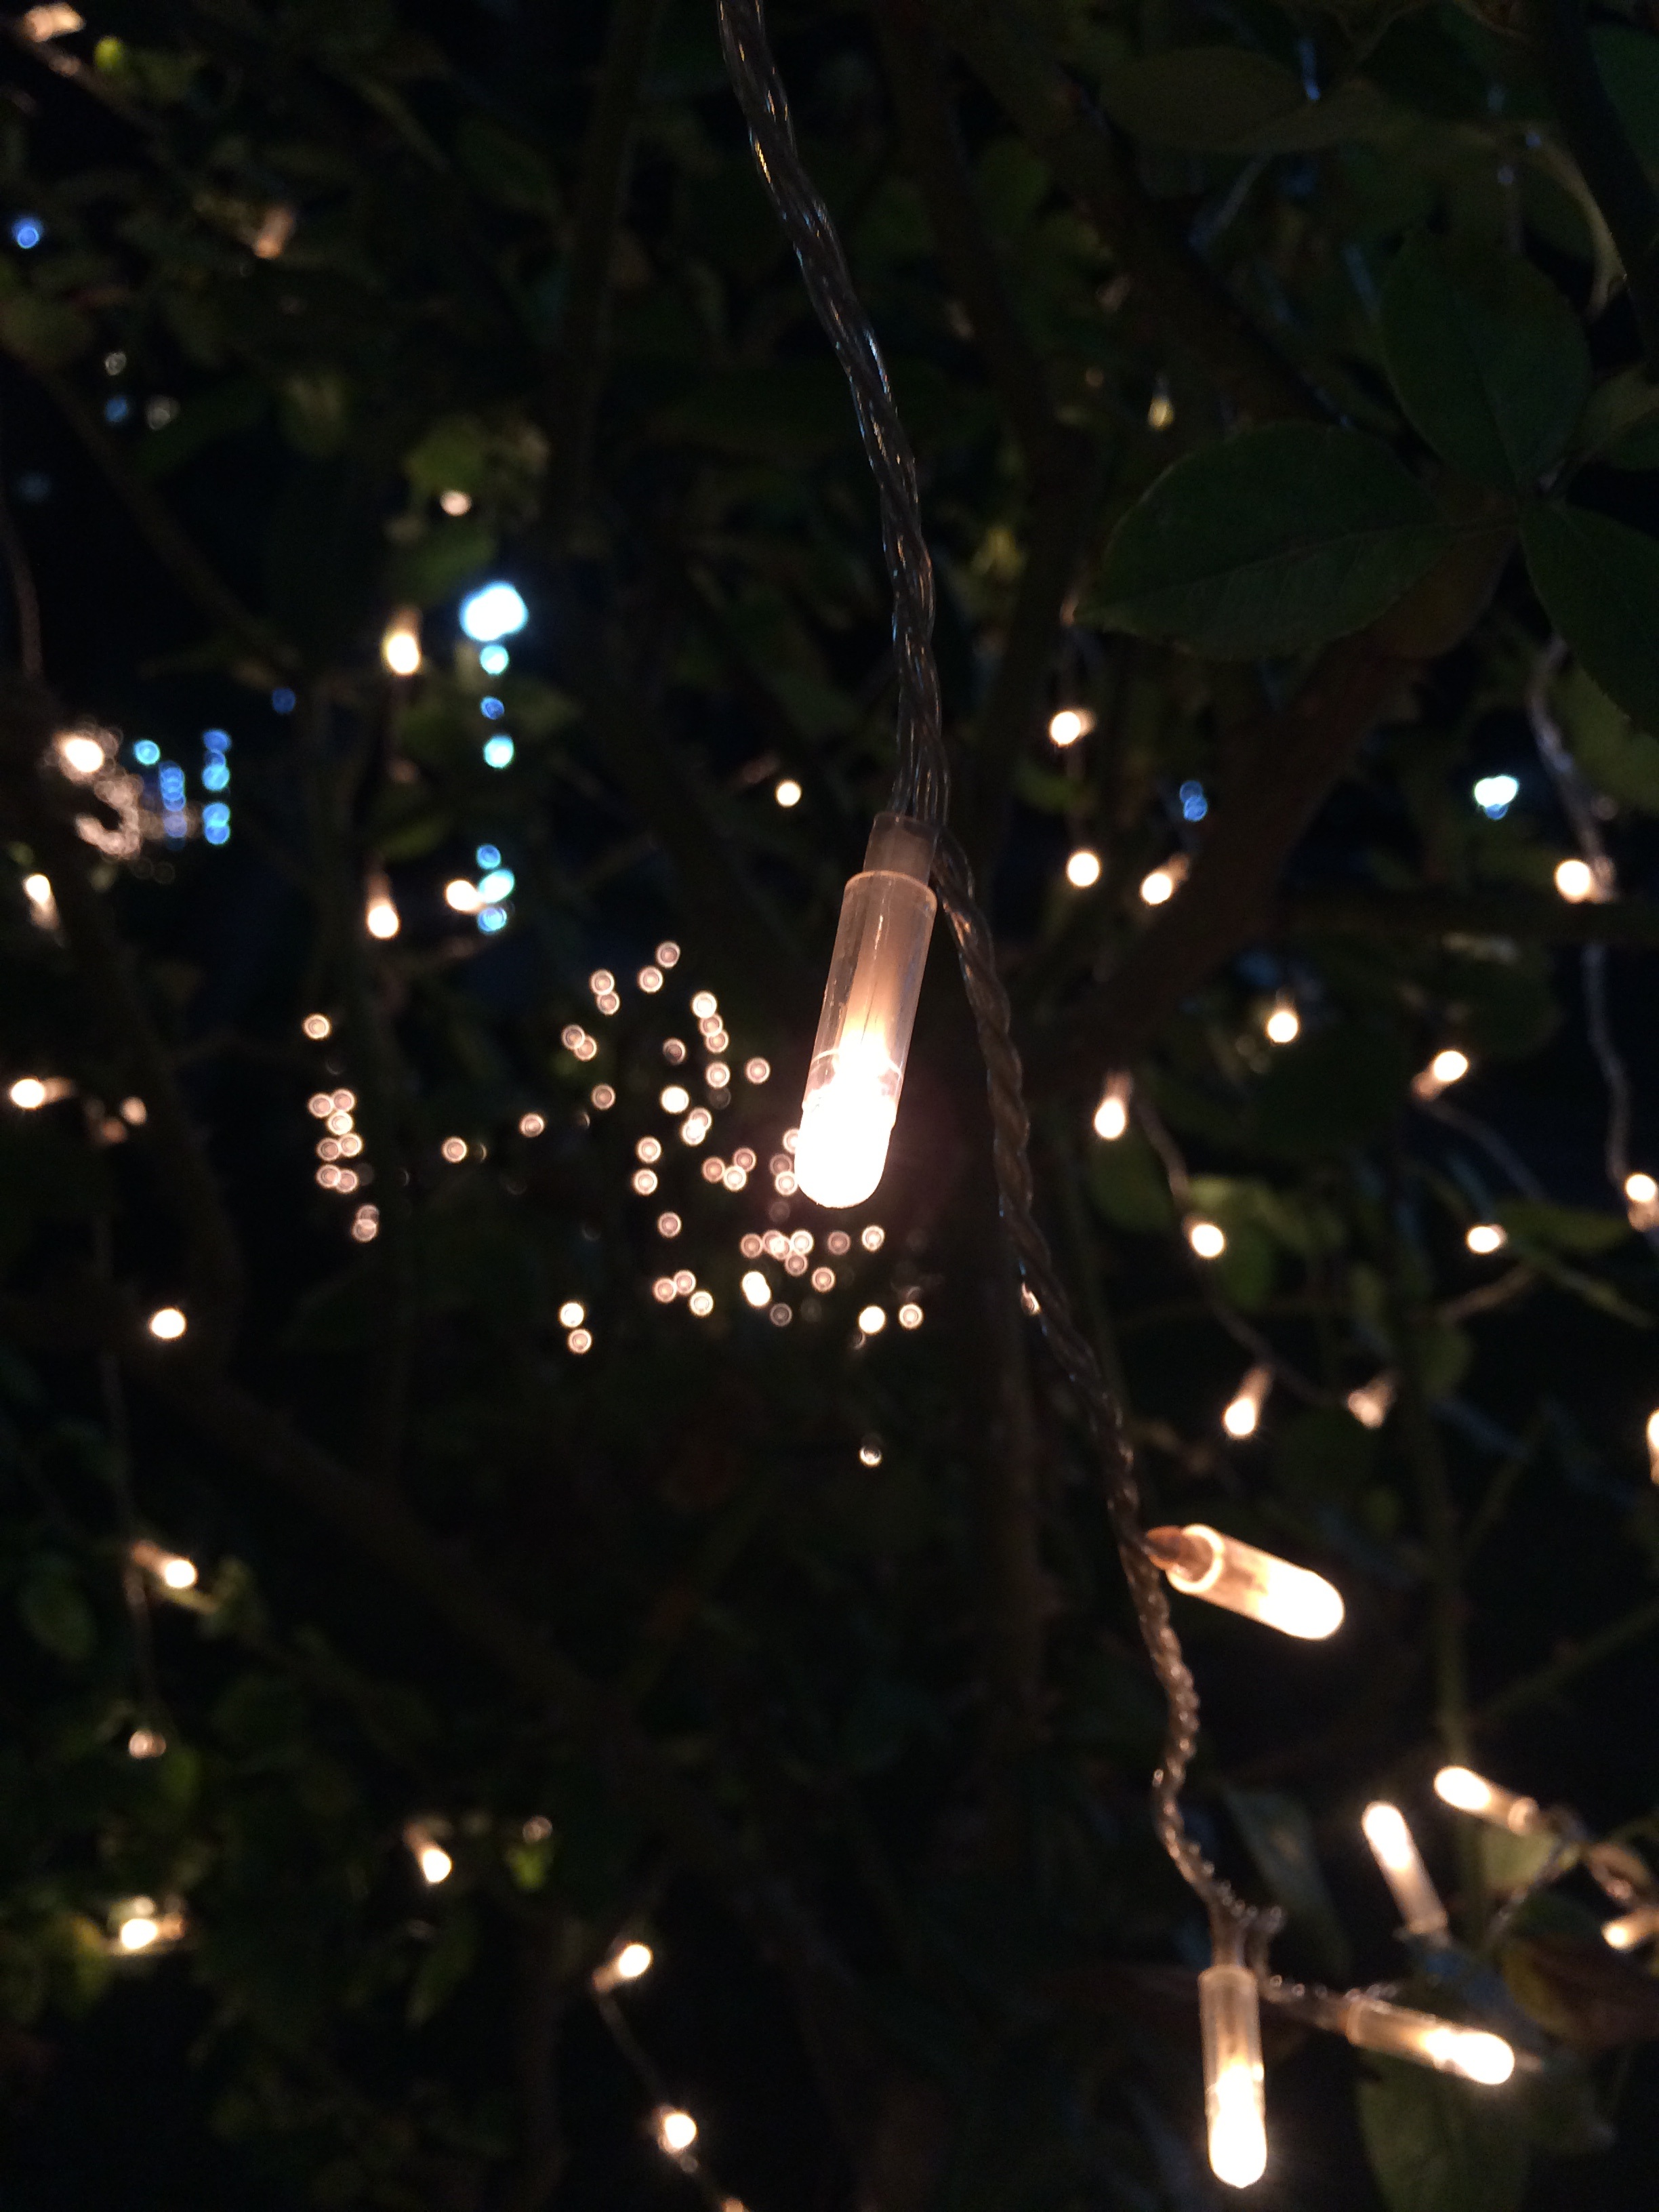
tree, branch, light, night, flower, celebration, darkness, christmas, lighting, christmas tree, christmas decoration, year, new, christmas lights, woody plant